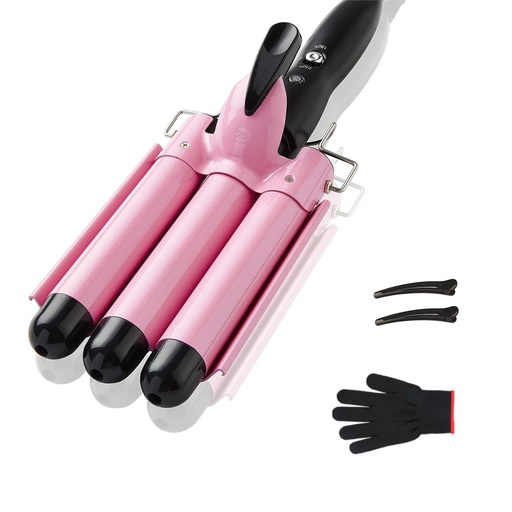
TOP4EVER 3 Barrel Curling Iron, 1 inch Crimper Hair Tool,Crimping Waver for Women Beach Waves with Two Temperature Settings, Pink
Brand: TOP4EVER Color: Pink Features: ✅CREATE NATURAL WAVE CURLS: With 25cm triple barrels, TOP4EVER ceramic hair curler is the perfect tool for creating professional-looking wave curls that last all day. You can also use it as a crimping iron for hair to change up your look without any hassle. ✅WORKS ON ALL HAIR TYPES: Whether you have short or long; thick or thin hair, this three barrel curling iron works like a charm. The heated ceramic produces negatively charged ions that create soft, shiny waves without any frizz. Unlike single barrel styling irons that take ages to curl hair, this 3 barrel curling tong does it in a matter of minutes. ✅HEATS UP QUICKLY: This triple barrel curling wand goes from 0 to 410F (210C) in minute. Easily adjust the temperature to suit your hair type and cut your dressing up time significantly with our fast-heating beach hair curling iron. ✅TWO GEAR TEMPERATURE SETTINGS: two option of 180℃and 210℃, allow you to choose correct temperature according to your hair, enjoy a silky, wave, cute, stylish and professional result. Designed with anti skid handle and anti scald barrel tip, heat insulation front part bracket can avoid hair curler contacting with the desktop directly. ✅PEFECT GIFTS FOR FAMILY AND FRIENDS: The metal texture and exquisite shape with high-grade ceramic coated barrels makes it a best gift to your loved ones in special days such as Birthday, Valentine's Day, Christmas etc., The lightweight and dual voltage curling iron (110V-220V) is also great for international travel. Package Dimensions: 15.8 x 3.4 x 3.3 inches Binding: Health and Beauty
Brand: TOP4EVER
Category: Health & Beauty > Personal Care > Hair Care > Hair Styling Tools > Curling Irons